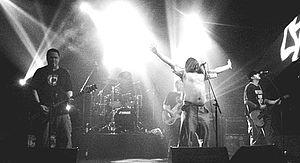
Atheist est un groupe de death metal américain, originaire de Sarasota, en Floride. Leur style musical, hautement technique, est un mélange entre des riffs brutaux et des arrangements latins, un peu dans l'esprit de l'album culte de Cynic, Focus. Ils font partie d'une vague de groupes de metal de plus en plus technique comme Watchtower, Sadus, Death, Coroner, et Cynic.